Theo Samuels

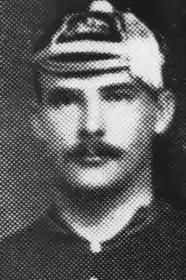

Theodore Stratford Samuels (21 July 1873 – 16 November 1896) was a South African international rugby union player. Born in George, he attended Diocesan College before playing provincial rugby for Griqualand West (now known as the Griquas). He made all three of his Test appearances for South Africa during Great Britain's 1896 tour, making his debut in the 2nd Test of the series. Playing on the wing, Samuels became the first player to score for South Africa in an international, scoring two tries in a 17–8 loss at the Wanderers. Samuels switched to fullback for the remaining two Tests of the series, a loss at Kimberley was followed by a victory at Newlands, South Africa's first as a Test nation. Samuels died by drowning after suffering a severe case of cramp whilst swimming in cold seas. Cape Town, at the age of 23.